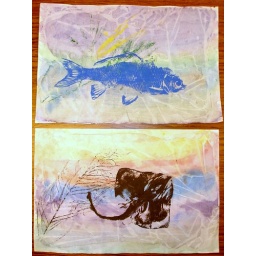
Gyotaku: Japanese fish printing.Waterbased ink printed over water color plastic wrap wash.6th GradeNortheast Elementray SchoolSpring 2010